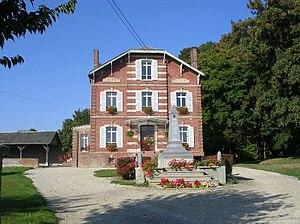
La Maire de Grand-Verly (été 2009)
Grand-Verly est une commune française située dans le département de l'Aisne, en région Hauts-de-France.